Quad (arts centre)

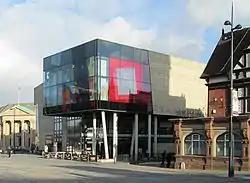

Quad (branded as QUAD and also known as Derby QUAD), is an arts centre in Derby, England, first opened on 26 September 2008. Quad provides an art gallery, three cinemas (two large cinemas and a smaller relaxed room known as "The Box" showing small lesser known films), artists’ studios, and a cafe bar. The centre also has spaces in which people can create their own artwork.